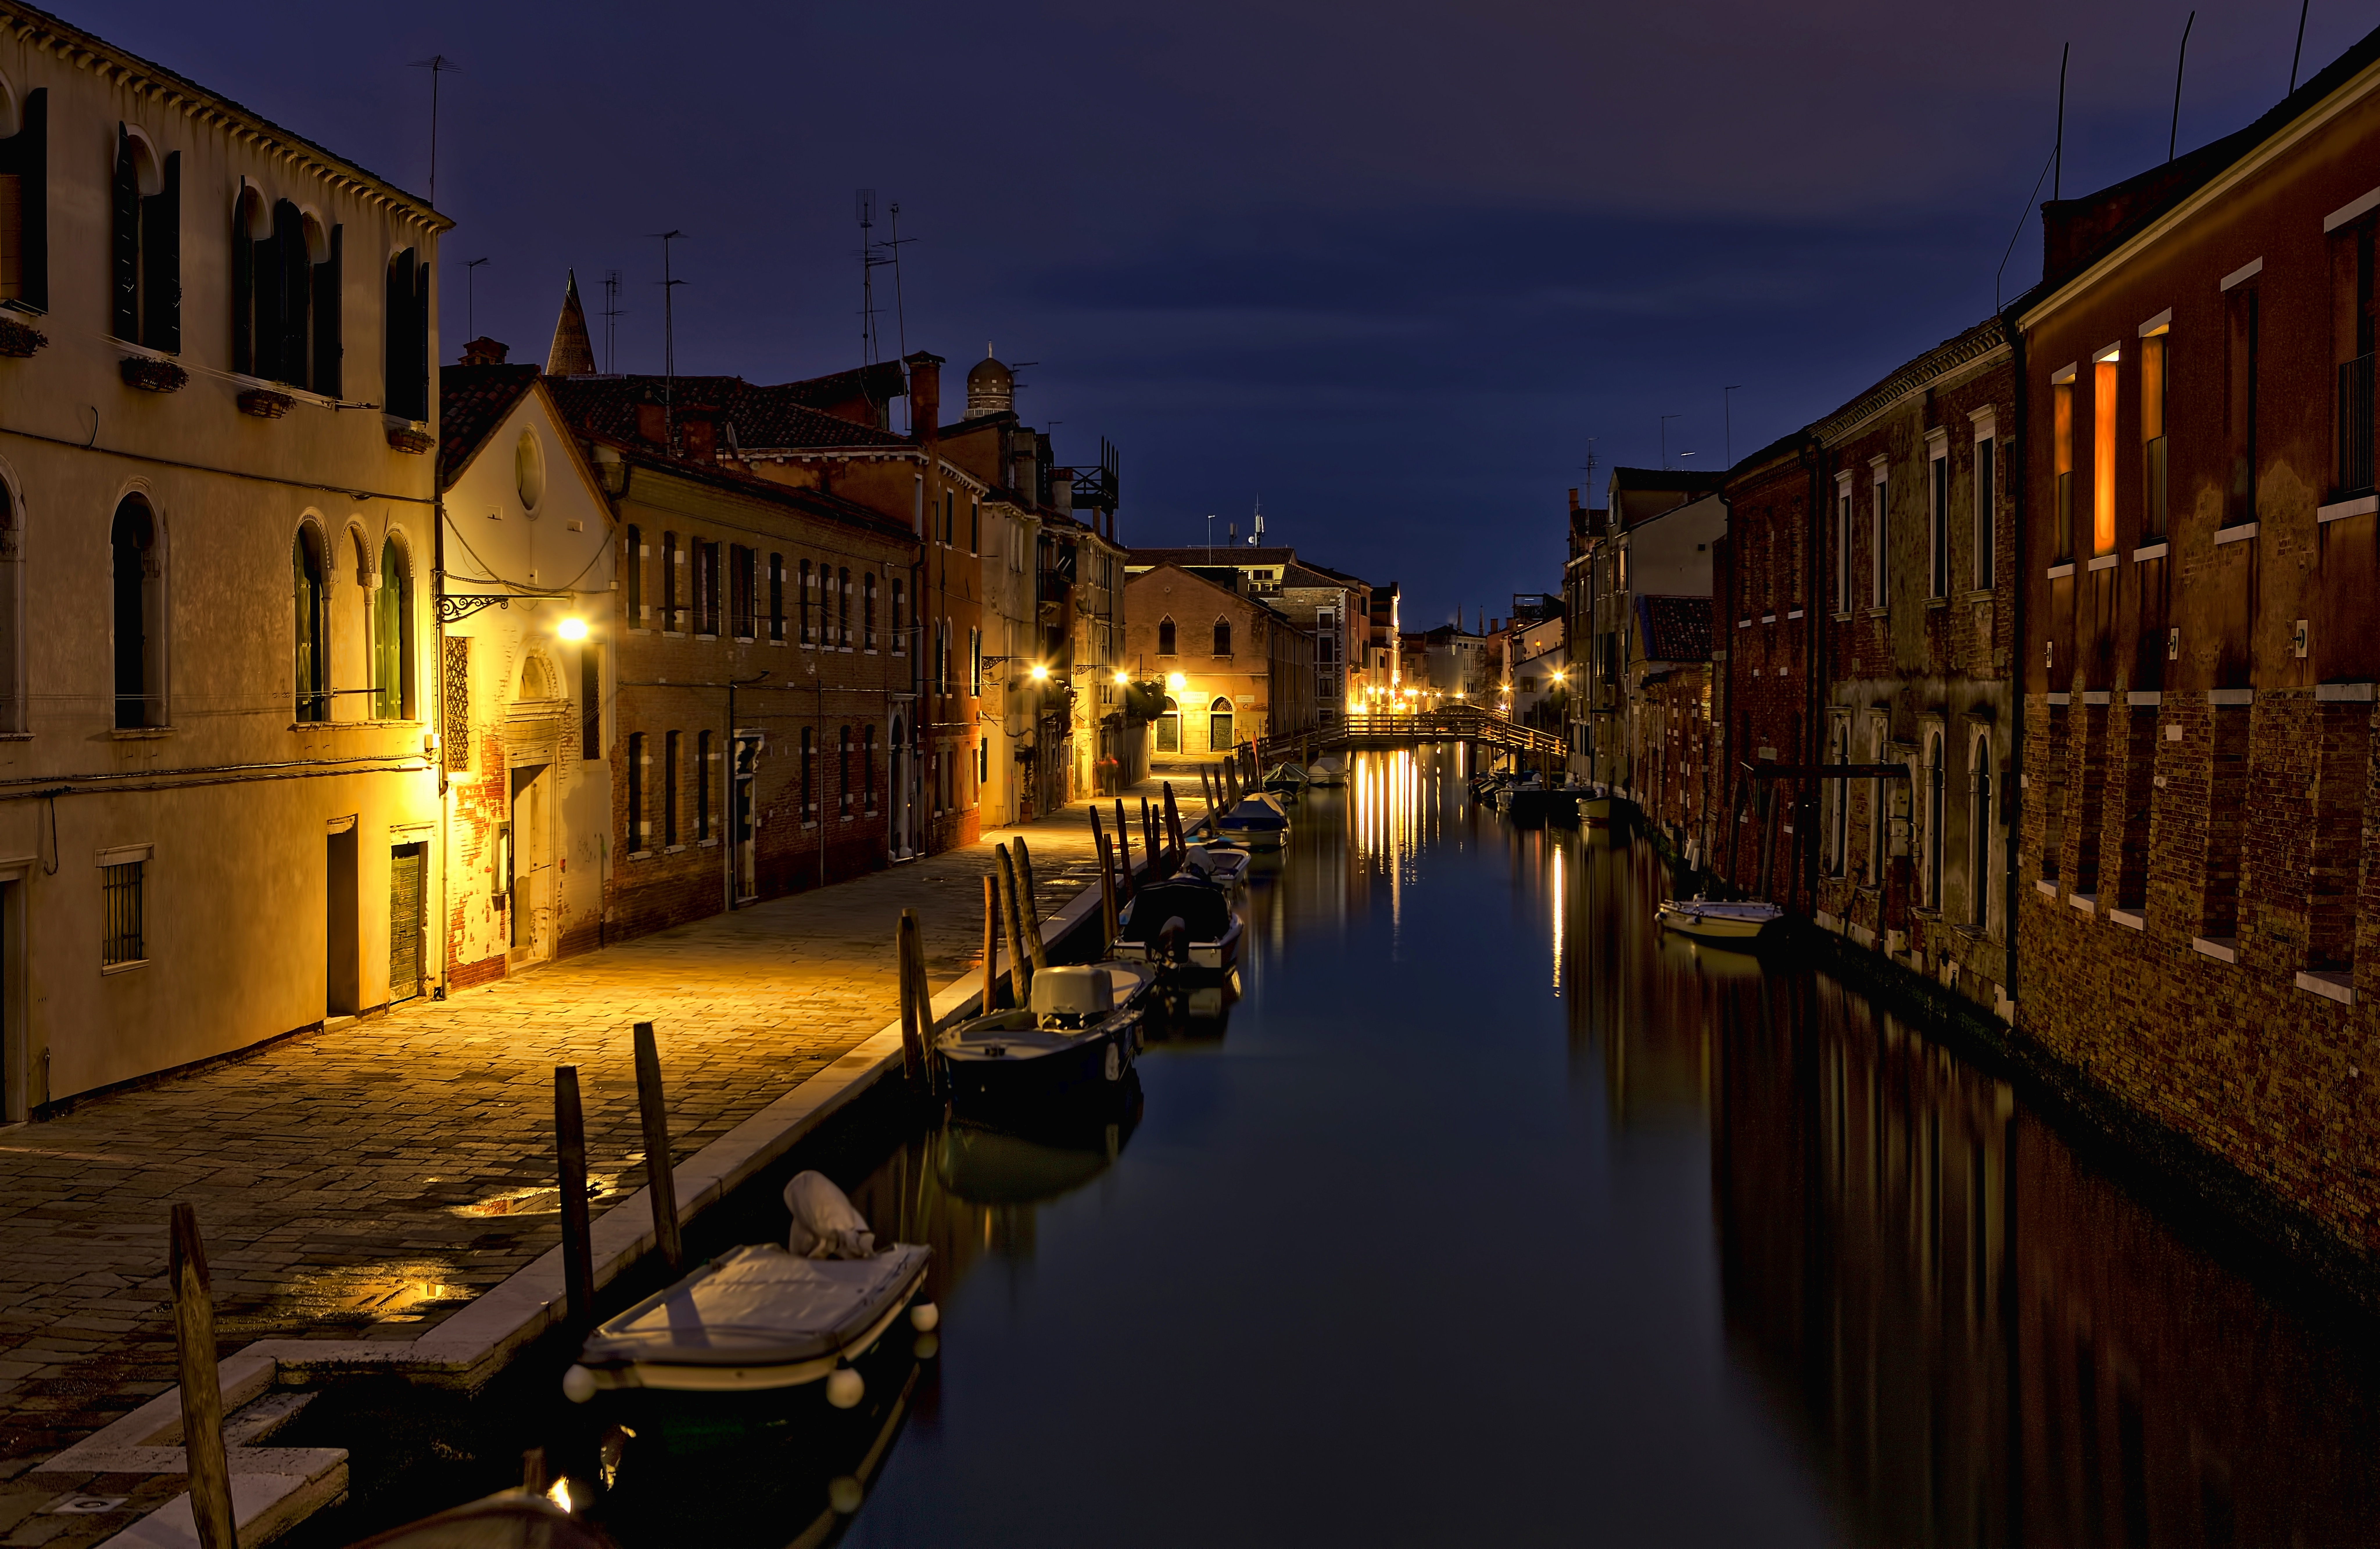
light, night, morning, town, building, river, canal, cityscape, dusk, evening, reflection, waterway, body of water, channel, landform, geographical feature